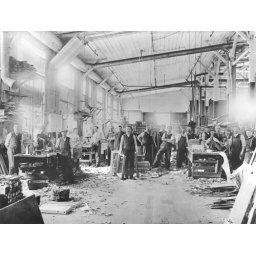
1st auto industry in New Westminster and rental cars